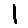
Label: 1